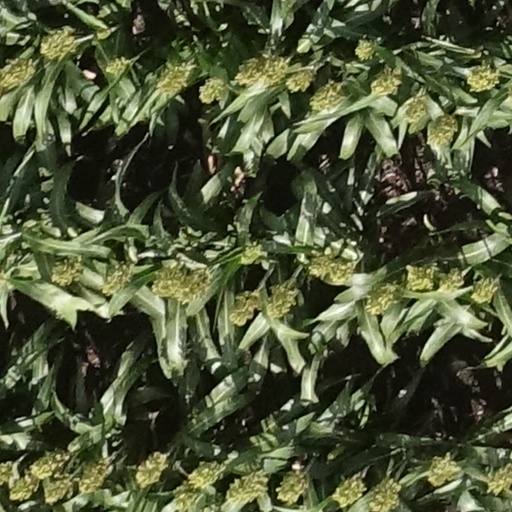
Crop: sorghum